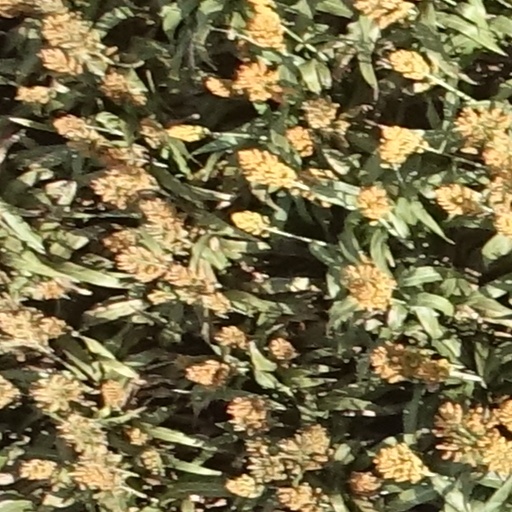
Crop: sorghum